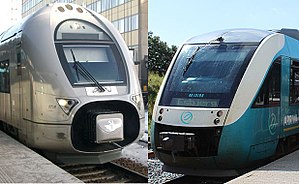
Dansk Tog
Arriva og SJ er begge stiftende medlemmer af Dansk Tog
Dansk Tog er en interesseorganisation, som varetager erhvervspolitiske interesser for jernbanevirksomheder med interesse i at køre tog i Danmark og arbejder politisk for øget konkurrence om de offentlige indkøb vedrørende togdrift.